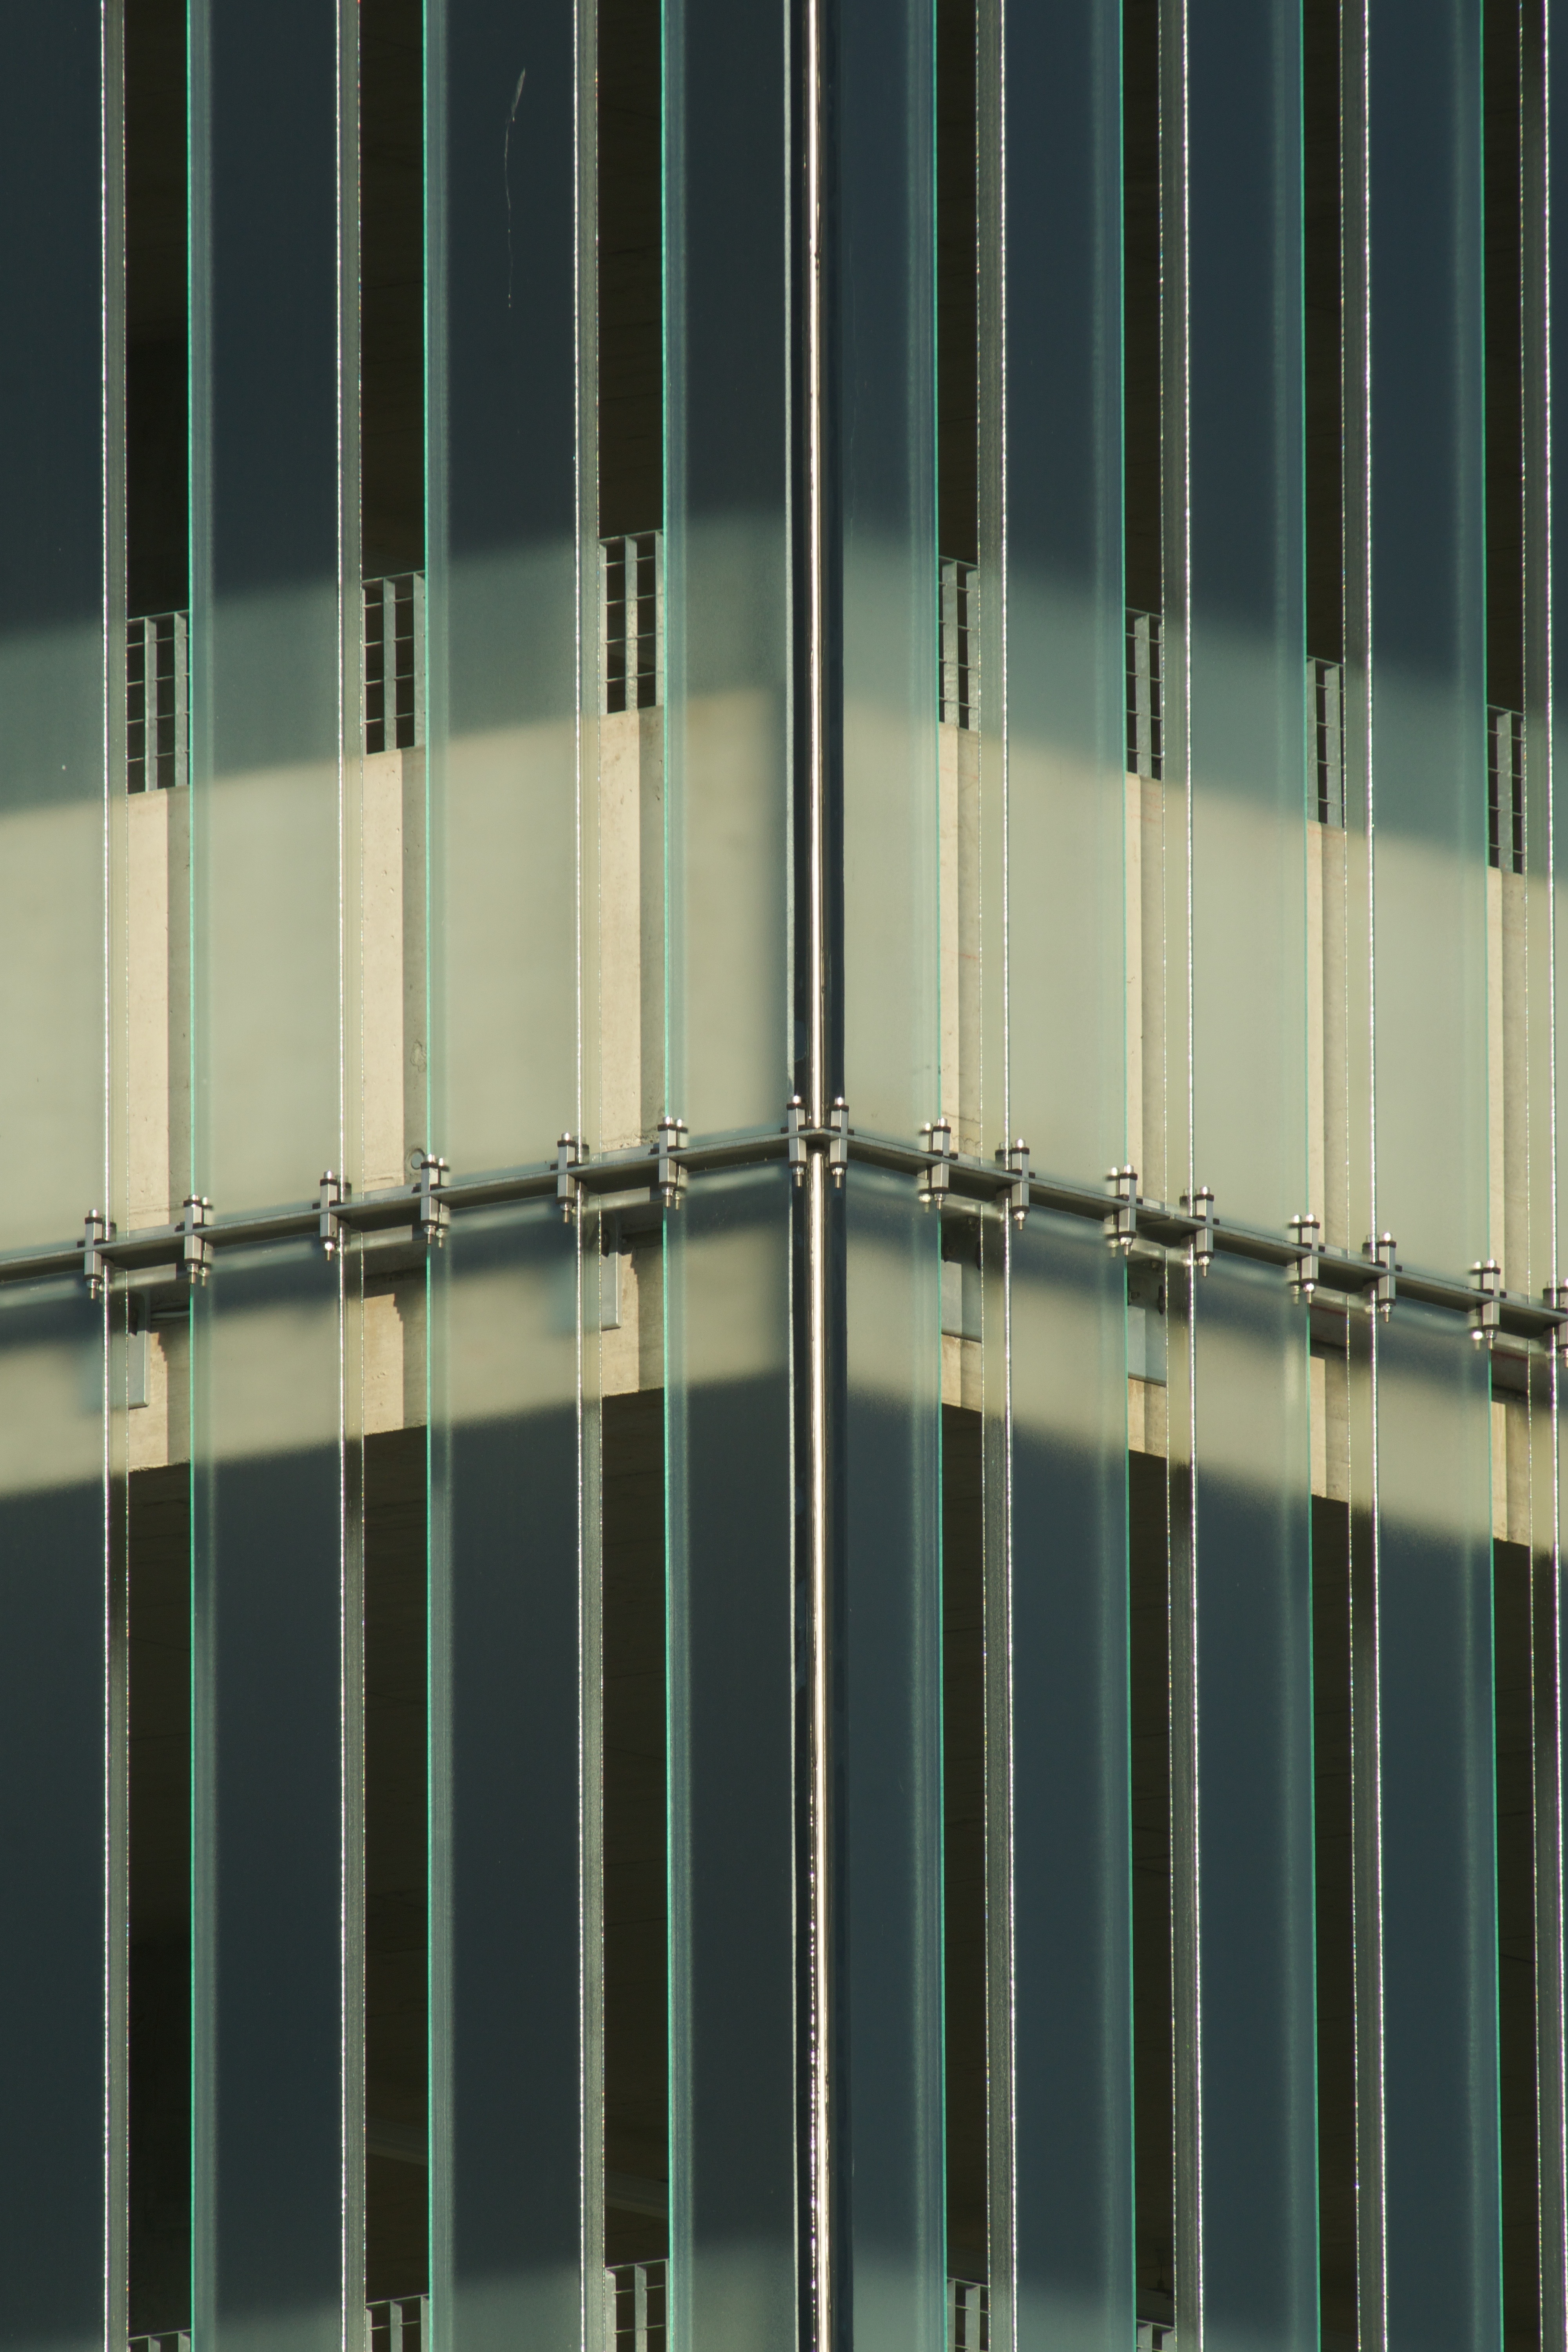
architecture, structure, wood, window, glass, building, skyscraper, line, column, metal, facade, lighting, material, interior design, handrail, design, daylighting, baluster, window covering, window treatment